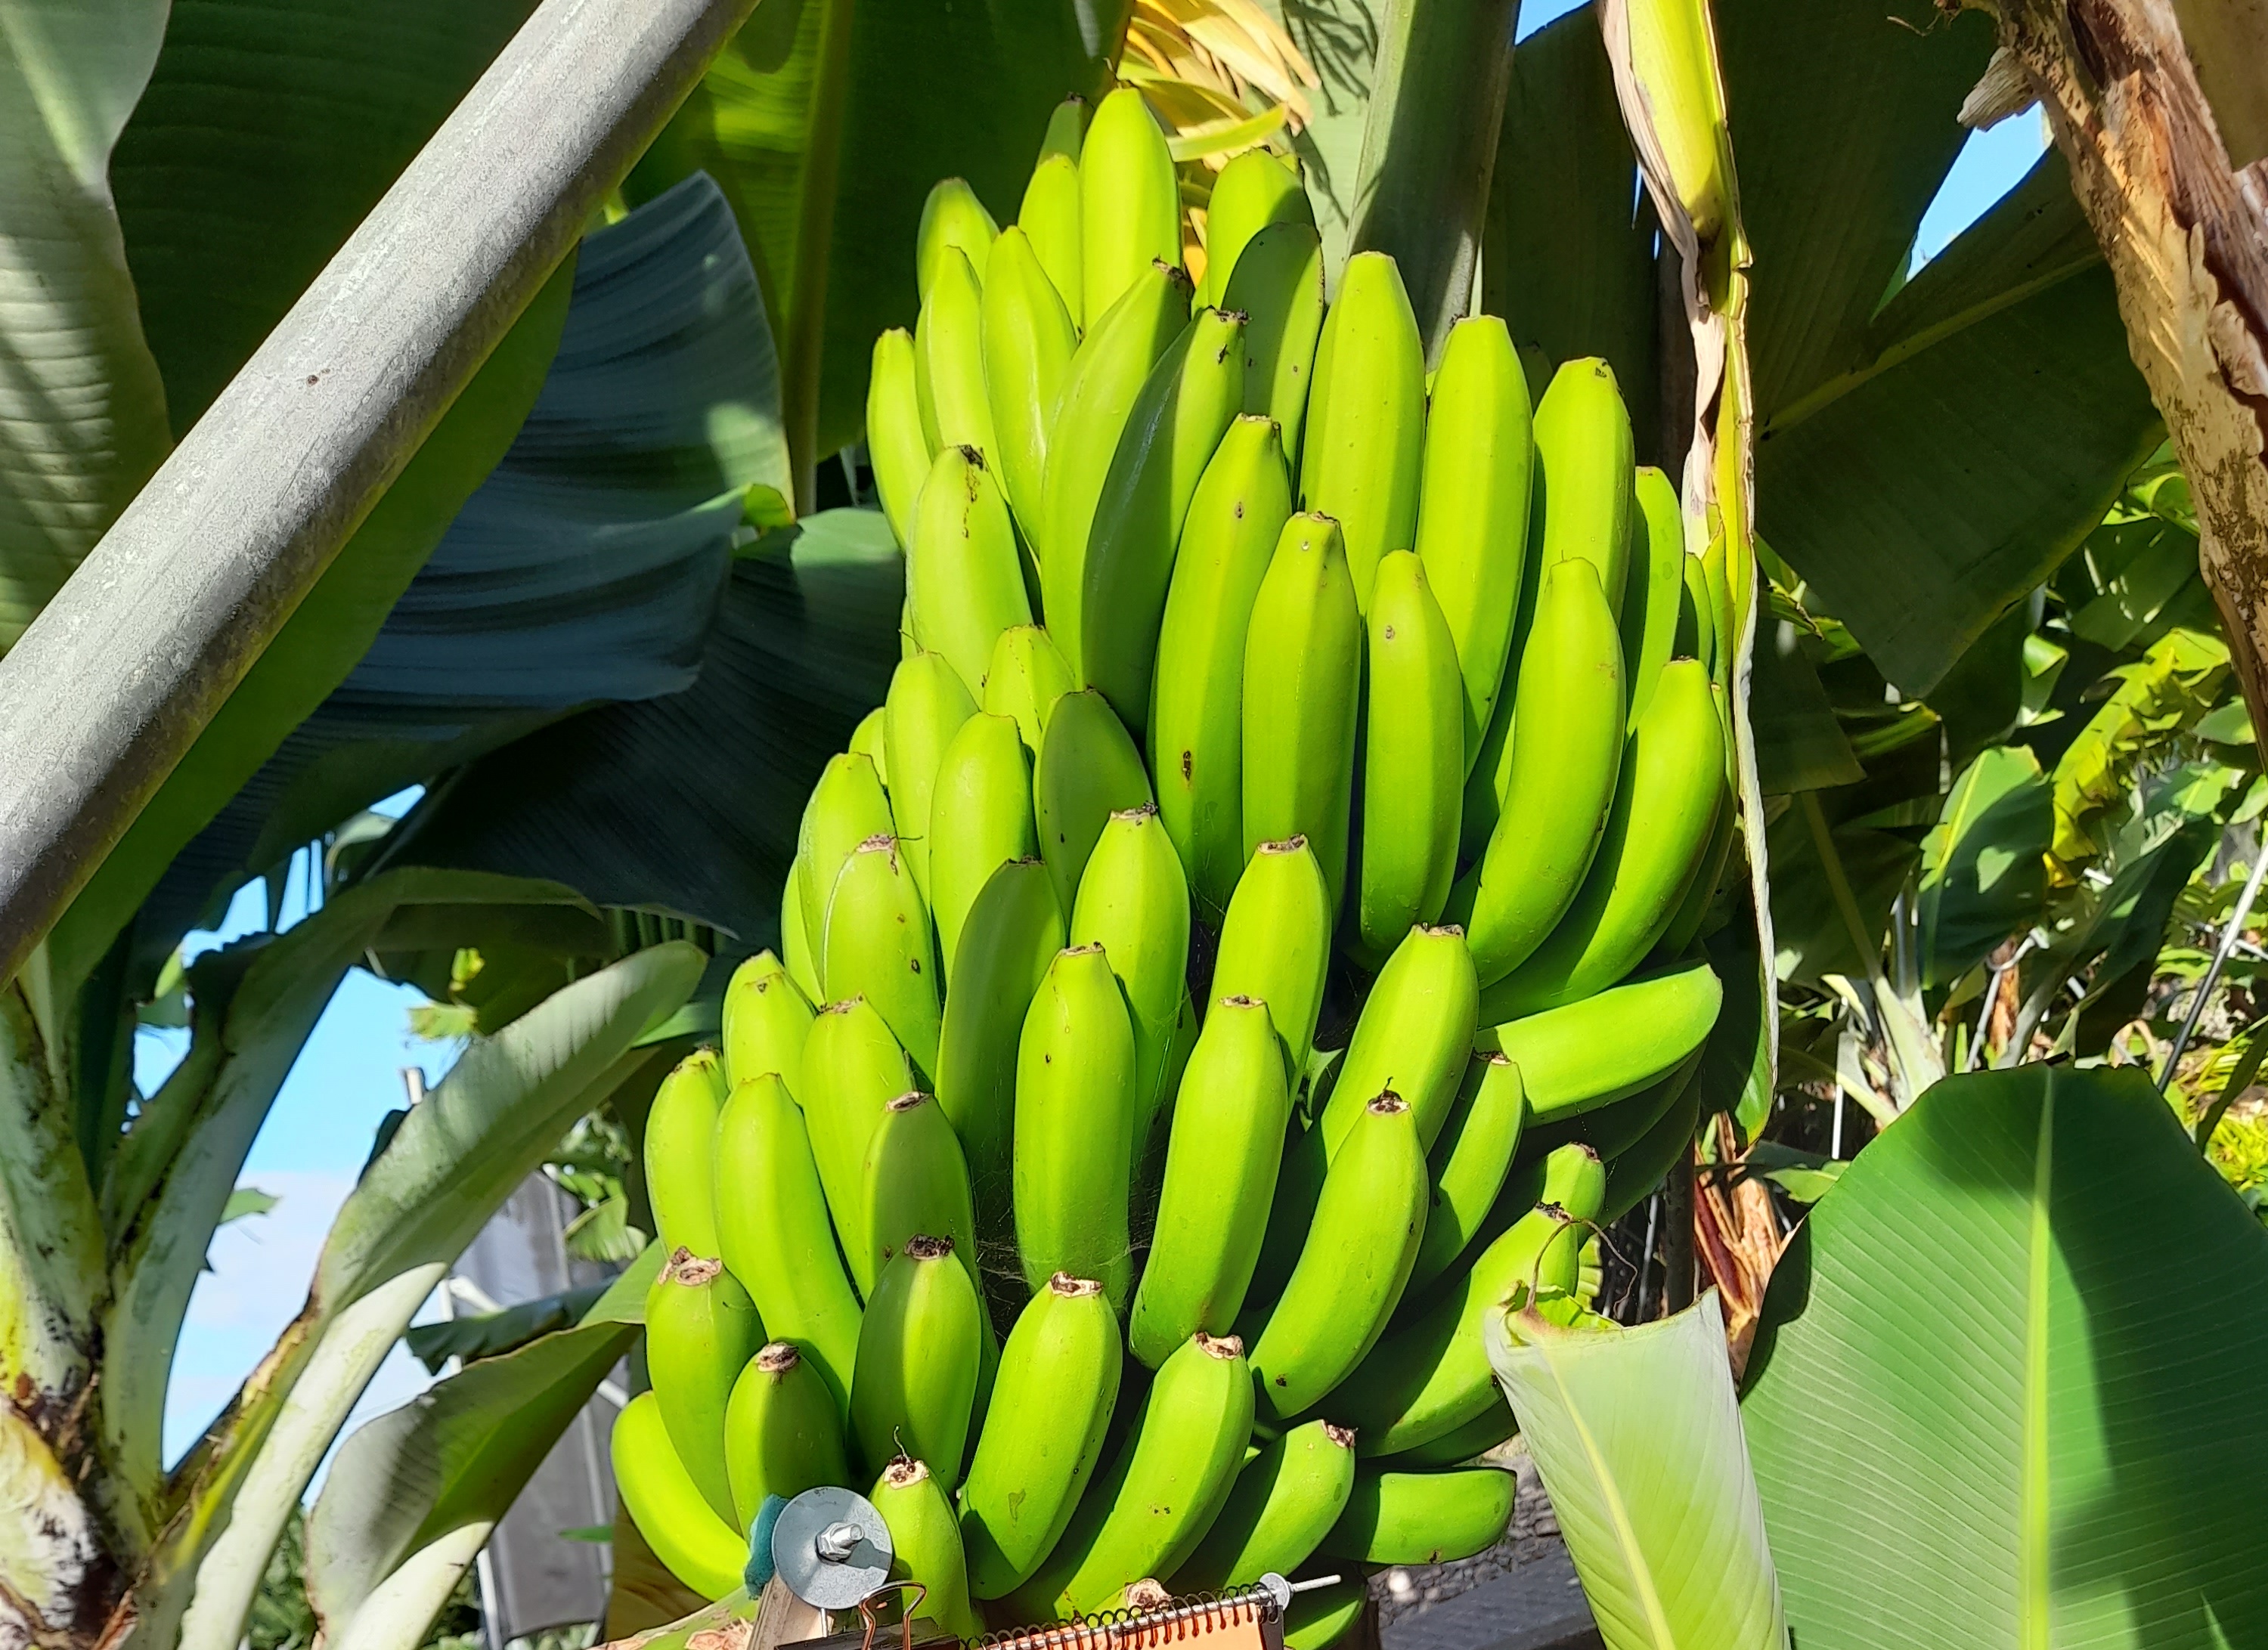
Label: Cut